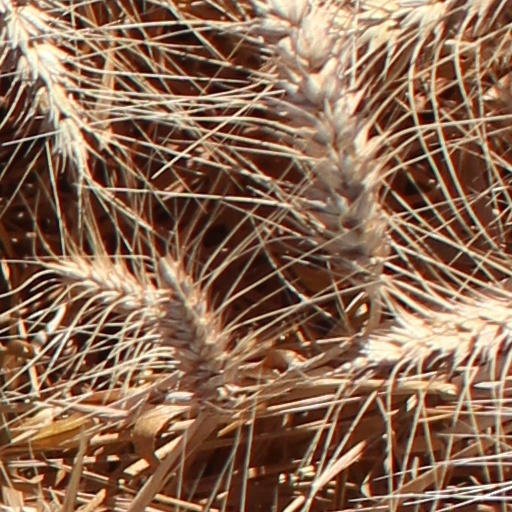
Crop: wheat